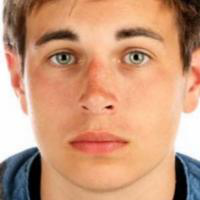
Age group: age 11-20